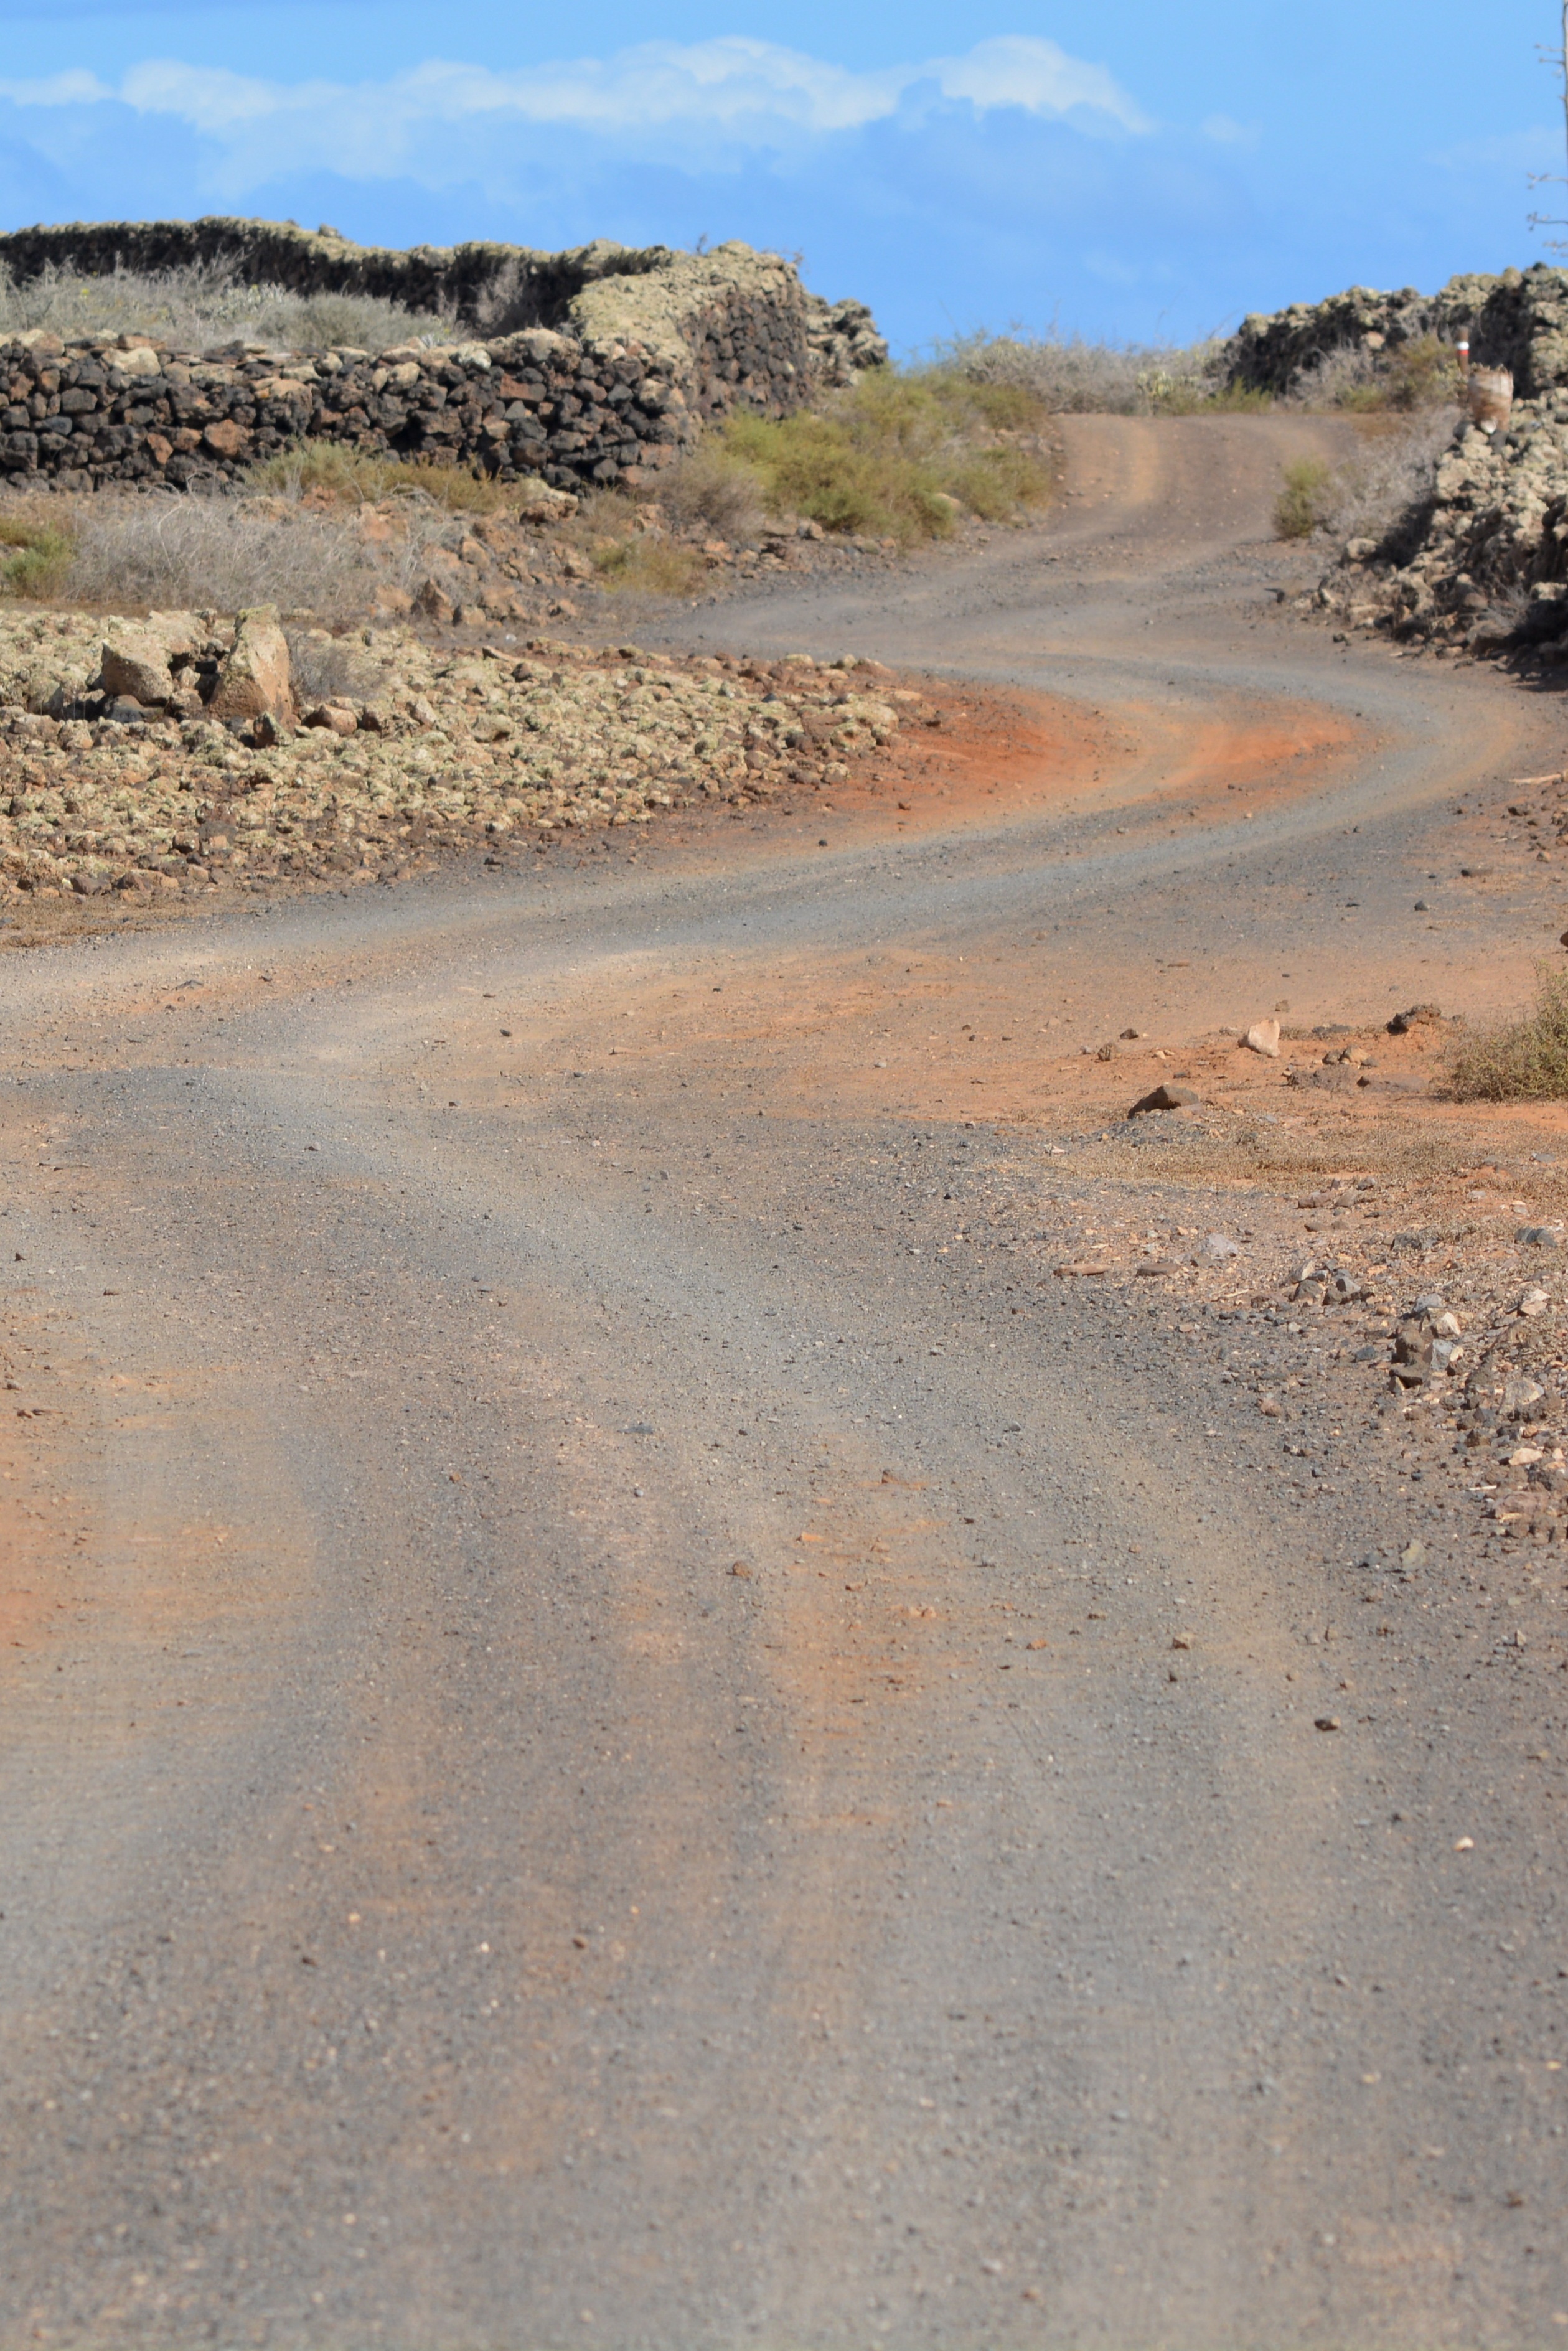
landscape, sea, coast, nature, path, sand, rock, road, desert, soil, geology, infrastructure, badlands, walking path, wadi, landform, bends, natural environment